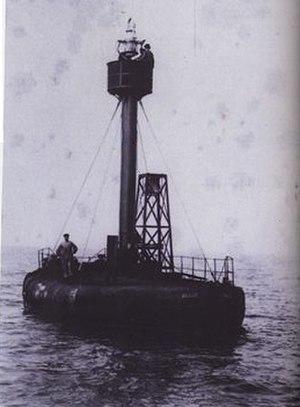
le Bateau Feu qui a entrainé la perte de l'Afrique
Un bateau-phare est un bateau de construction spéciale, faisant partie de la flotte des bateaux de servitude, doté d'un mât tubulaire portant un phare, parfois deux à l'image de certains lightships américains ou canadiens. Il était destiné à faciliter la navigation en indiquant un danger à l'approche des côtes ou dans les passes étroites ou difficiles.